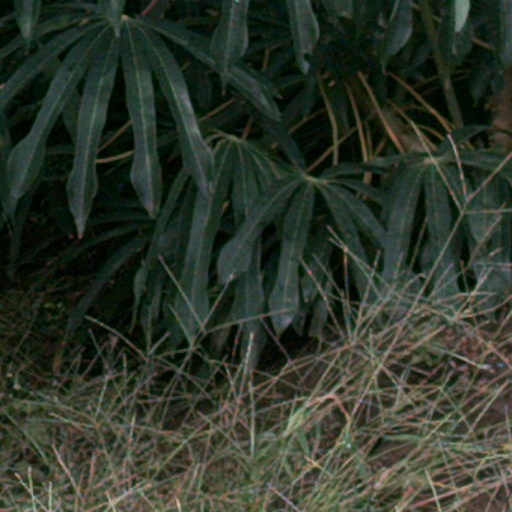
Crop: cassava